Samuel Dexter

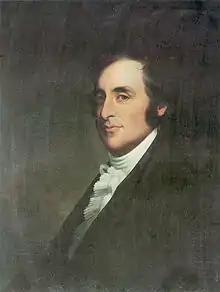

Samuel Dexter (May 14, 1761May 4, 1816) was an early American statesman who served both in Congress and in the Presidential Cabinets of John Adams and Thomas Jefferson. A native of Boston, Massachusetts, Dexter was a 1781 graduate of Harvard College. After receiving his degree he studied law, attained admission to the bar in 1784, and began to practice in Lunenburg, Massachusetts.